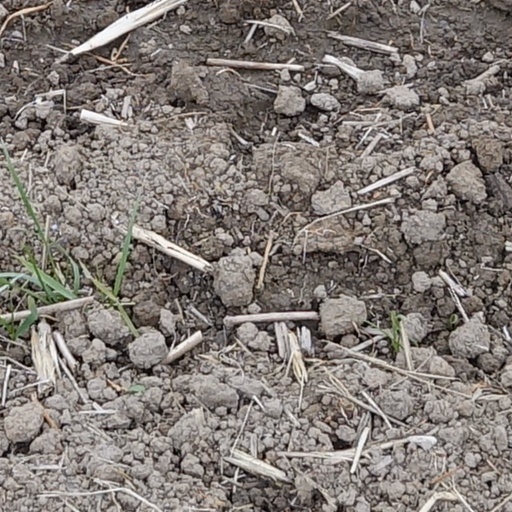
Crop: wheat